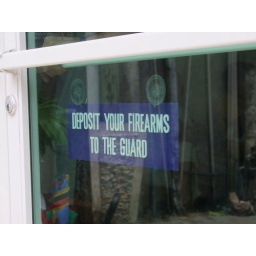
This is a bank's entrance door but we came across this sign in various places.